Gentlemen (2014 film)

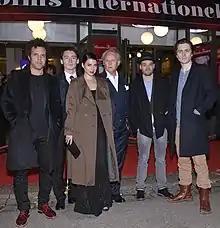
"Gentlemen" production and cast at the 2014 Stockholm International Film Festival. From left: Mikael Marcimain, David Fukamachi Regnfors, Ruth Vega Fernandez, Klas Östergren, David Dencik, Sverrir Gudnason

"Gentlemen" was shot in Stockholm, Scania, Vilnius, Paris and Jutland.